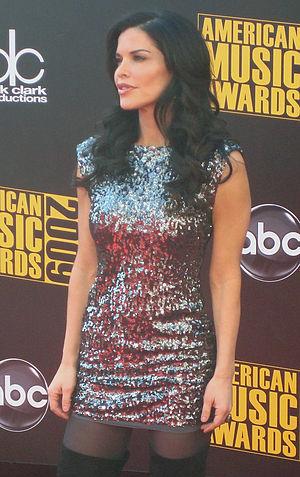
Lauren Wendy Sánchez est une présentatrice de presse américaine nommée aux Emmy Awards, journaliste de divertissement, personnalité des médias, actrice, productrice, pilote et entrepreneure. Sanchez est un hôte invité fréquent sur The View, ancien co-animateur de Good Day LA de KTTV Fox 11 et présentateur sur Fox 11 Ten O'clock News, et présentatrice et correspondante spéciale sur Extra. Sánchez a également contribué régulièrement à des émissions comme Larry King Live, The Joy Behar Show et Showbiz Tonight.